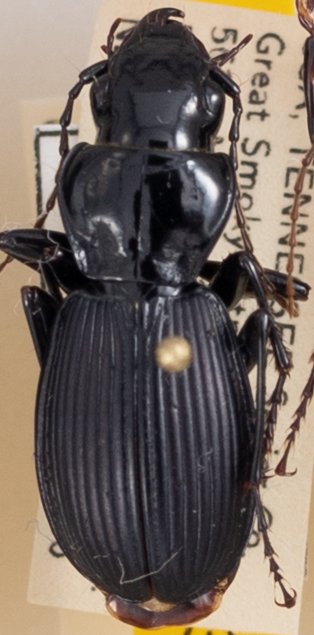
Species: Pterostichus moestus
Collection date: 2021-07-06
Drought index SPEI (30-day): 0.156
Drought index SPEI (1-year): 0.8
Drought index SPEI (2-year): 2.09